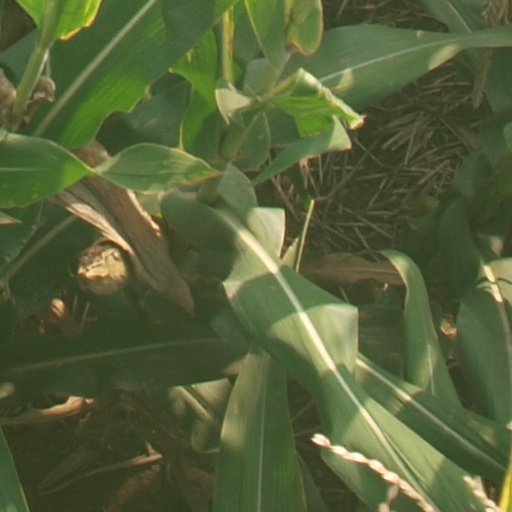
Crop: maize; corn